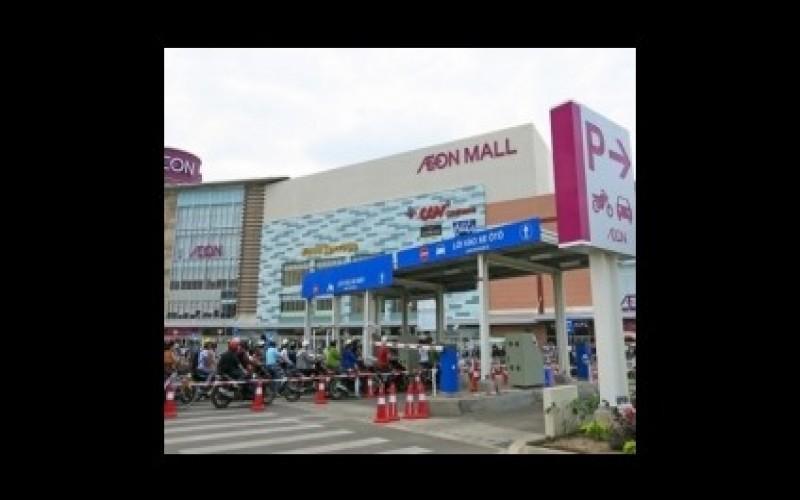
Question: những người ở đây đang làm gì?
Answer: những người ở đây đang xếp hàng để vào aeon mall